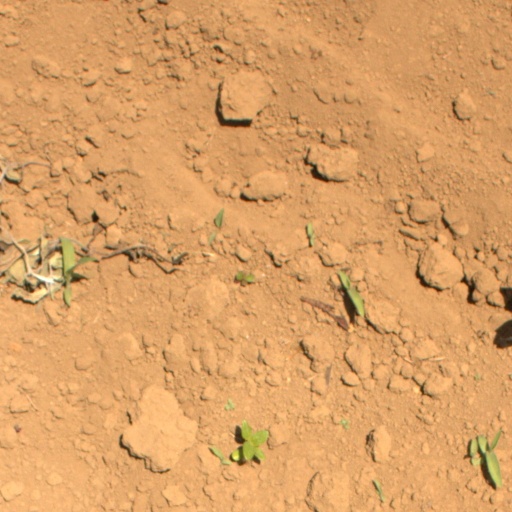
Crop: Jerusalem artichoke